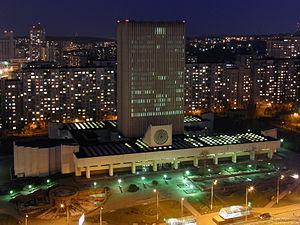
La Bibliothèque nationale V.I. Vernadsky d'Ukraine est la bibliothèque scientifique générale et le centre principal de l'information scientifique et technique de l'Ukraine, l'une des plus grandes bibliothèques nationales du monde, membre de la Bibliothèque européenne. Elle est située à Kiev.